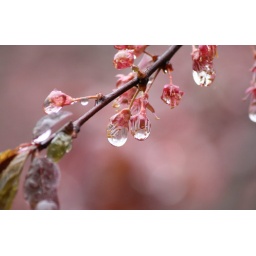
Rain drops...notice the unside down reflection of the trees and field in the drops! Picture taken in Cleveland, Ga. by Mary Lewis